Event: Nepal Earthquake
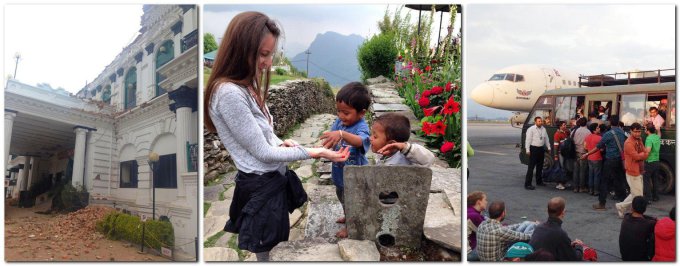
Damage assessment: no_damage